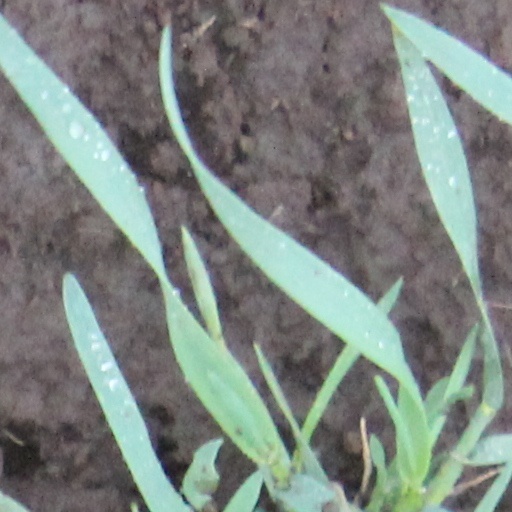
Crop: wheat